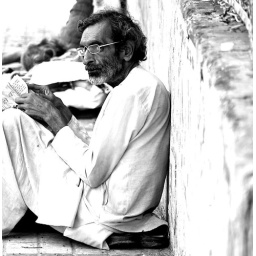
Clicked on the street of Ahmedabad, India. Homeless people were sitting enagaing themselves in different activities.